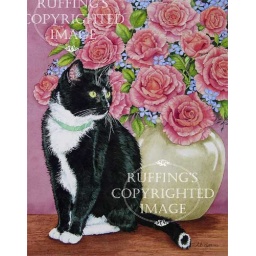
Original watercolor painting of a black and white tuxedo cat and pink roses by A E Ruffing, copyright A E Ruffing.